Kent Life

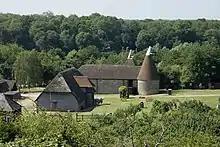
The Kent Life site in 2006, showing the barn and oast

Kent Life (formerly the Museum of Kent Life and Kent Life Heritage Farm Park) is a farm park located at Sandling near Maidstone, next to Allington Locks on the east bank of the River Medway. It once operated as an open-air museum, before rebranding as a heritage farm park. It was renamed as "Kent Life" in 2009.